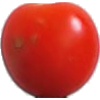
Label: Tomato Cherry Red 1